Middelburg, Zeeland

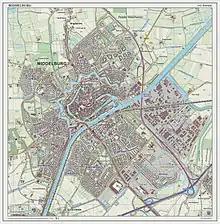
Topographic map of Middelburg, as of September 2014

About a third of the old city centre was devastated by bombs and fire in the early phases of World War II, on 17 May 1940. It is still not certain if German bombers or French artillery were responsible. The town was captured and liberated by British troops during Operation Infatuate on 6 November 1944. After the War, as much of the destroyed part of the old town center was rebuilt and restored along pre-War lines as far as was possible. The city's archives, however, had been incinerated during the German bombardment.